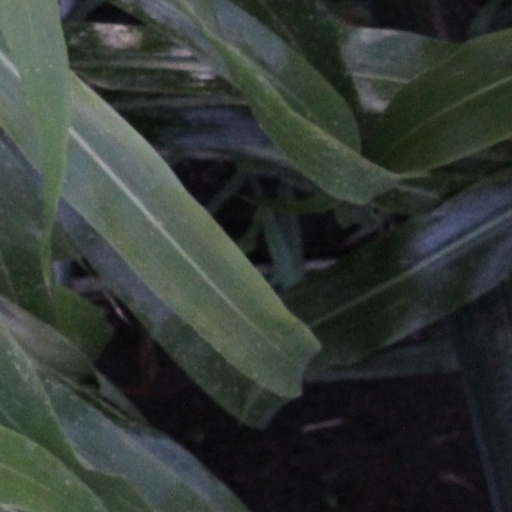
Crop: sorghum